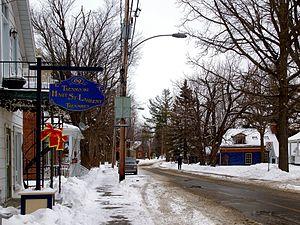
Ormstown, autrefois appelée Durham, est une municipalité québécoise située dans la municipalité régionale de comté du Haut-Saint-Laurent dans la région de la Montérégie. La municipalité actuelle est le résultat de la fusion avec la municipalité de paroisse de Saint-Malachie-d'Ormstown le 26 janvier 2000.